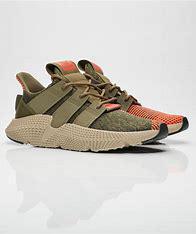
Brand: adidas
Model: originals Adidas Originals Prophere